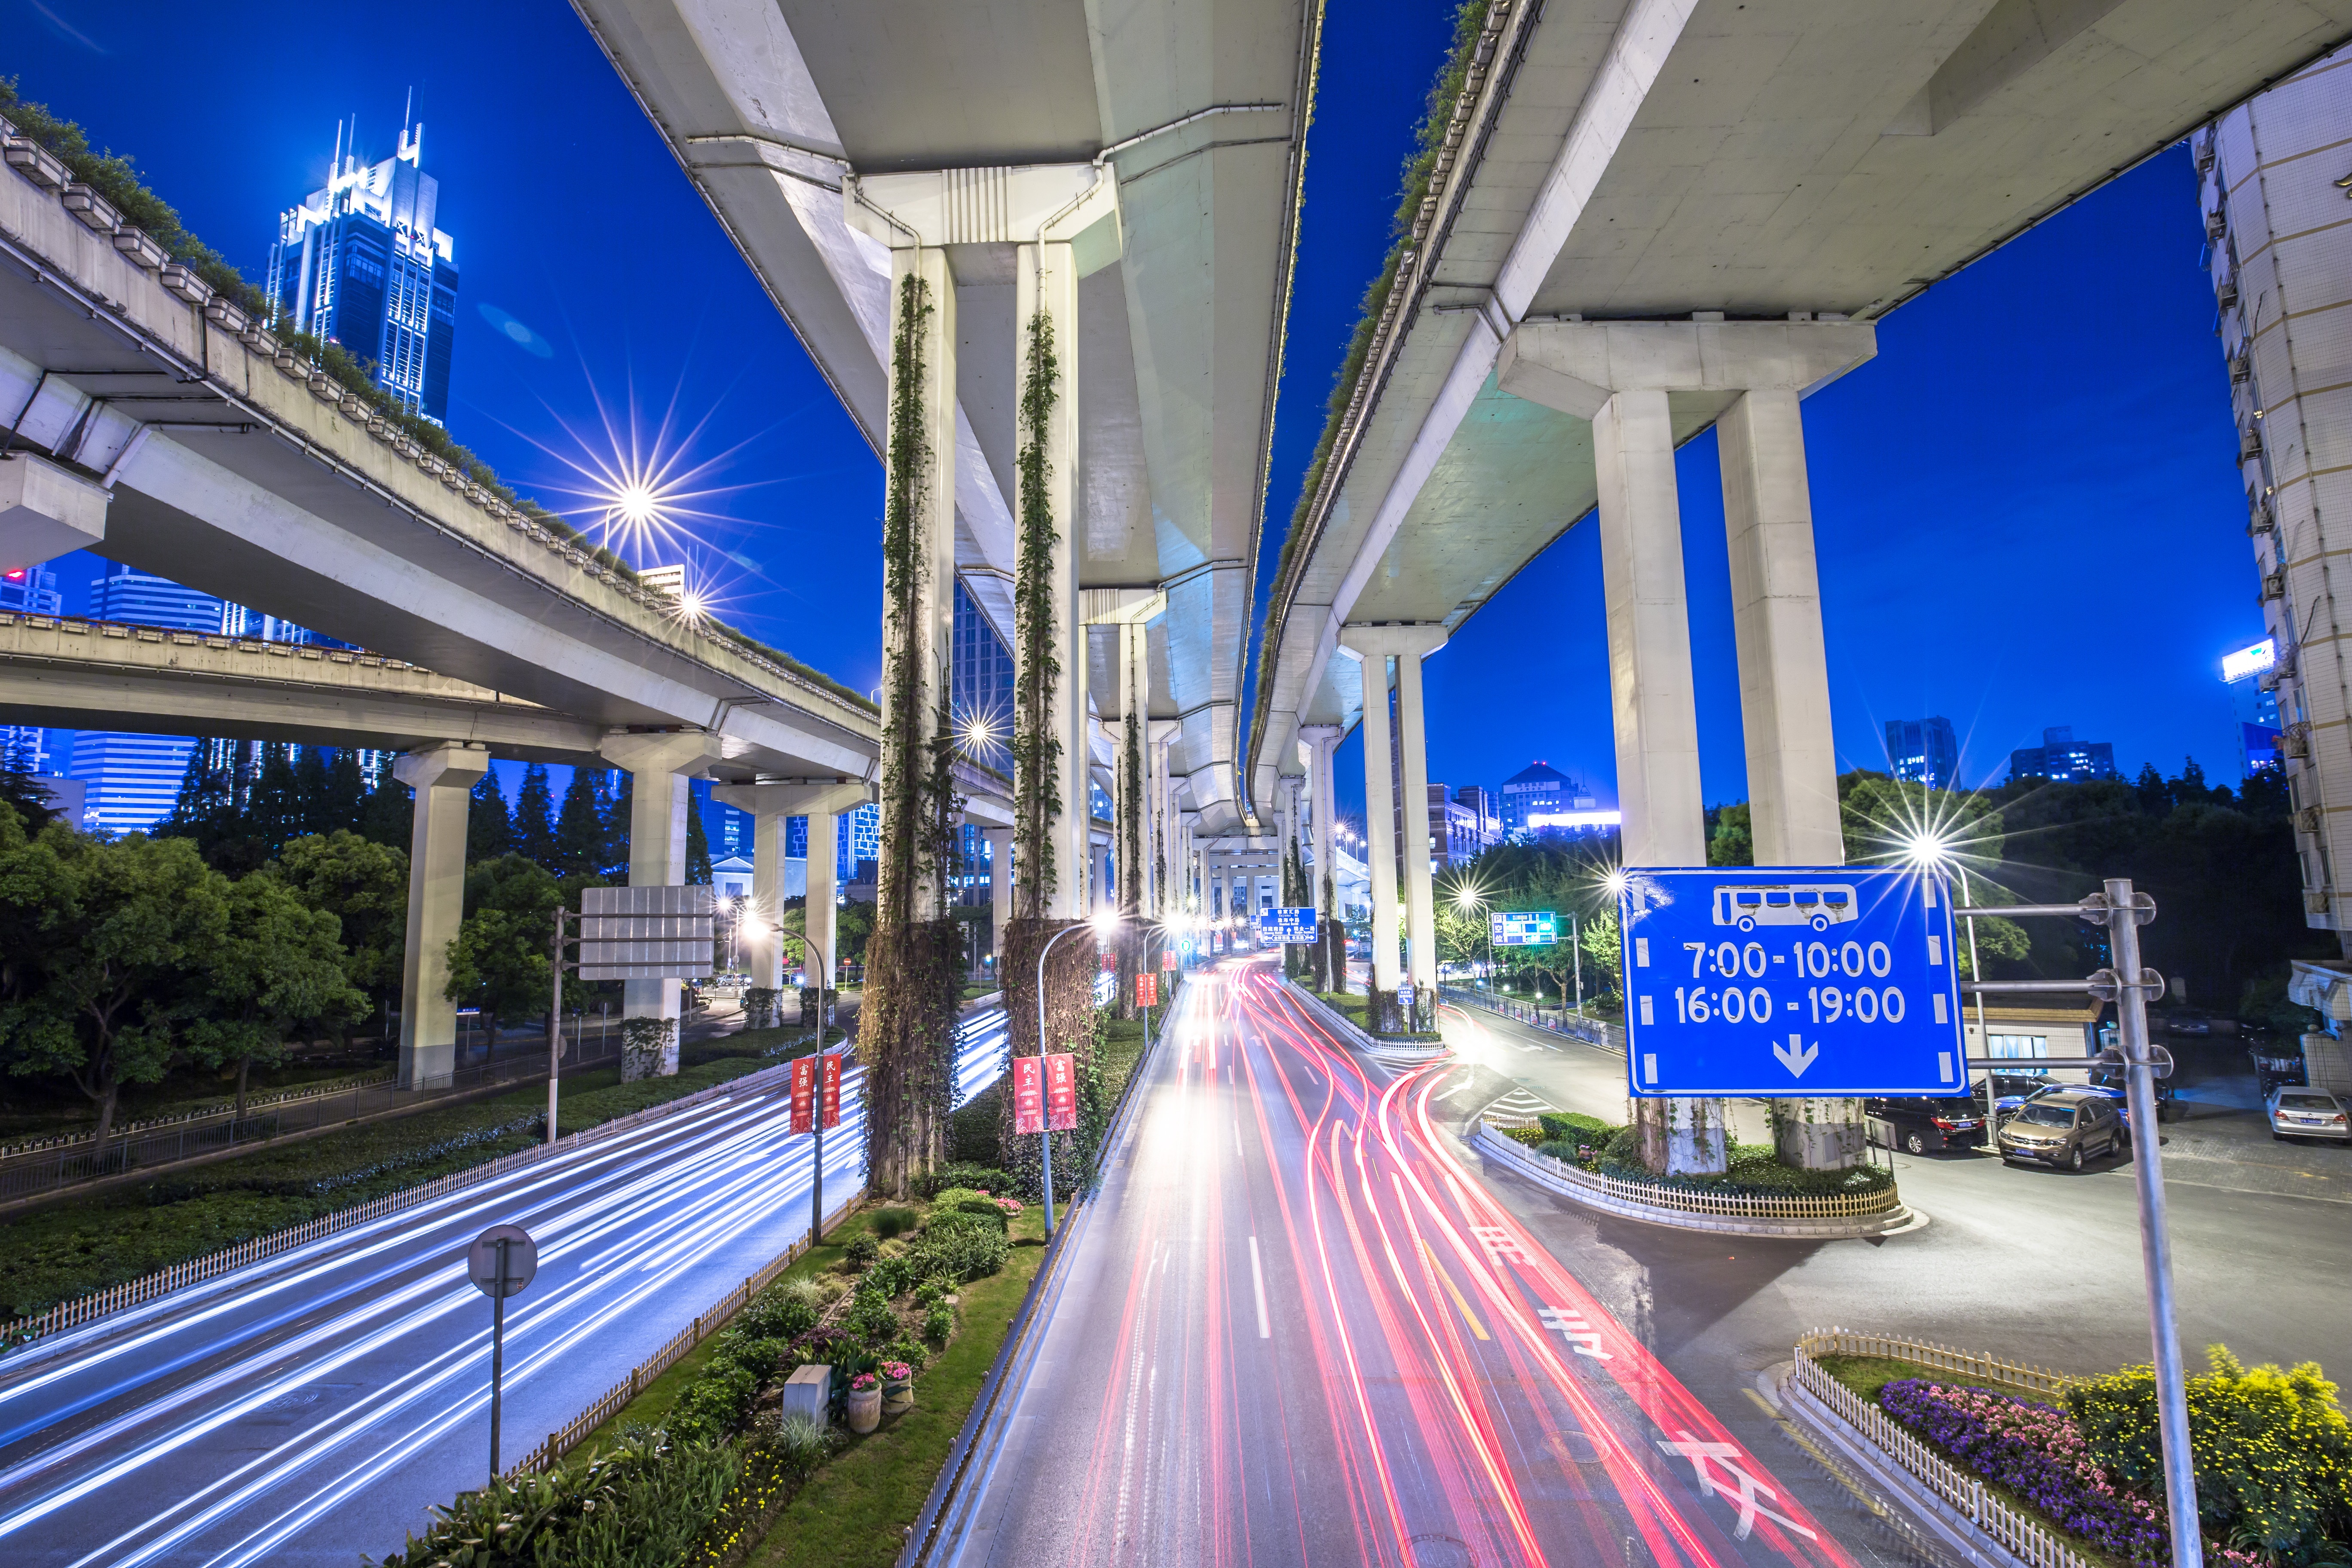
road, bridge, traffic, street, highway, urban, train, overpass, travel, motion, transport, vehicle, train station, lane, public transport, lights, signs, junction, flyover, residential area, metropolitan area